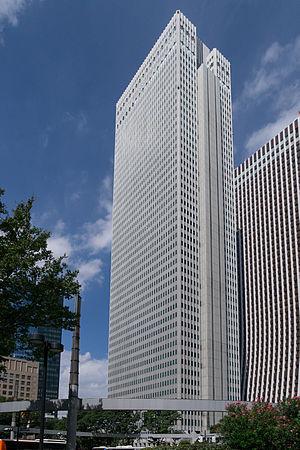
La liste des plus hautes constructions du Japon rassemble les édifices les plus élevés du Japon.
Tokyo est la plus peuplée des 47 préfectures du Japon. Il y a à Tokyo 47 bâtiments et structures d'une hauteur supérieure à 180 m. La plus haute construction de la préfecture est le Tokyo Skytree, tour à treillis de 634 m de haut, achevée en 2012. C'est également la construction la plus élevée au Japon, la plus haute tour du monde et la deuxième plus haute structure autoportante au monde. Le plus haut bâtiment et troisième plus haute construction à Tokyo est la Midtown Tower, de 248 m de haut, achevée en 2007. Le deuxième plus haut bâtiment de la préfecture est celui du siège du gouvernement métropolitain de Tokyo, qui compte 48 étages et fait 243 m de haut. En tout, sur les 25 plus hauts bâtiments et constructions du Japon, 17 se trouvent à Tokyo.